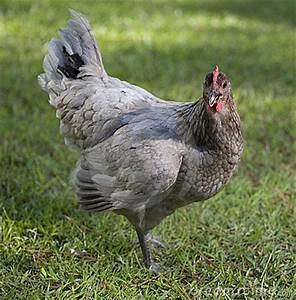
Label: gallina